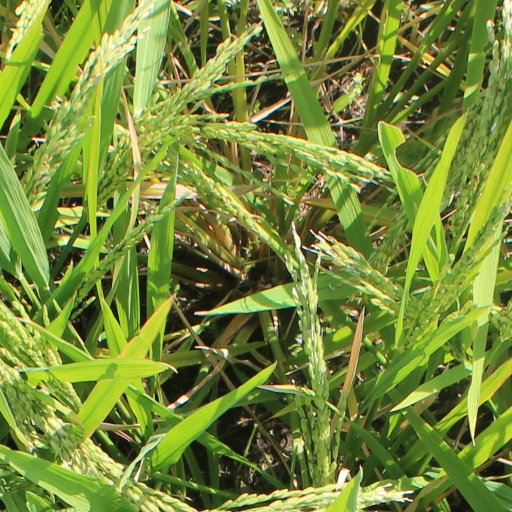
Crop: rice